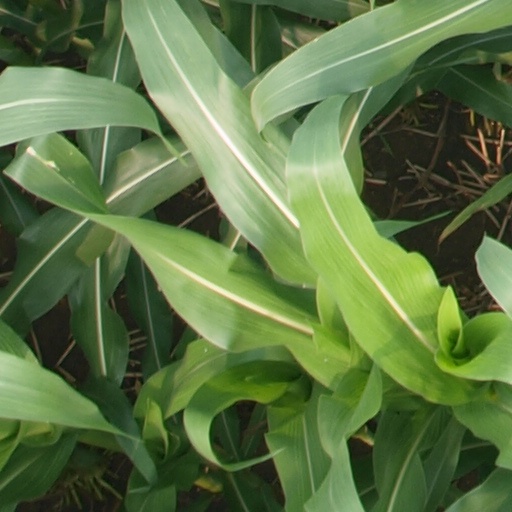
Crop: maize; corn